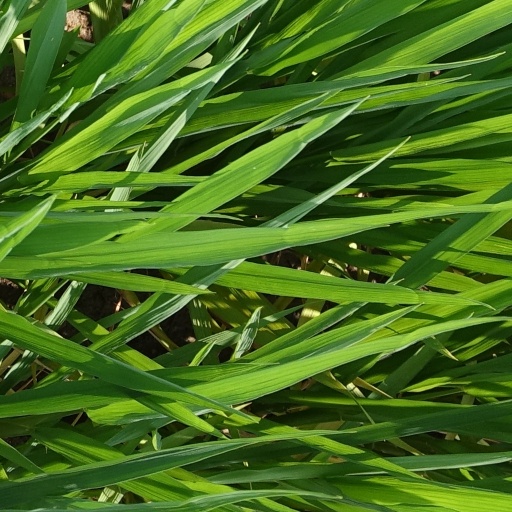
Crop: rice